Play (Jolin Tsai album)

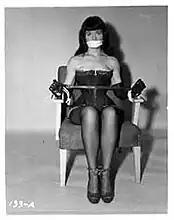
The album's standard cover art was inspired by Bettie Page.

The album title "Play" carries multiple meanings such as script, performance, and role-playing. Tsai explained that the title reflects her recent insights about life—she sees life as a grand stage where, although we can't choose the roles we're born into, we can rewrite our stories through effort and resilience.